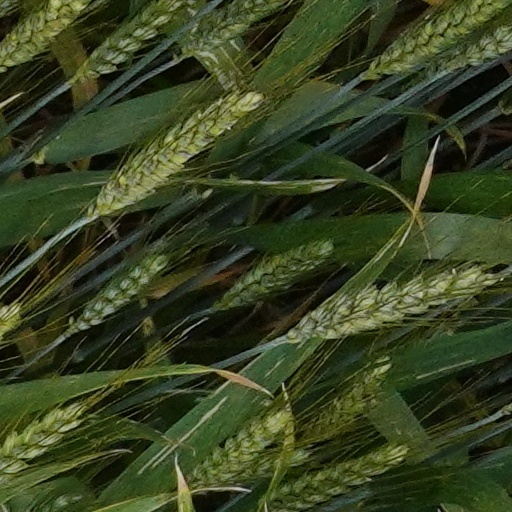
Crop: wheat